Wind power in Washington

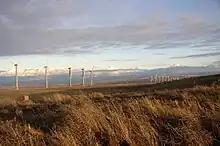
Wind Turbines above Walla Walla River in Washington

At the end of 2015, the installed capacity of wind power in Washington was 3,075 megawatts (MW) with wind power accounting for 7,101 GWh. In 2016, it reached a generation of 8,041 GWh, comprising 7.1% of the electricity generated in the state. In 2023, it had a capacity of 3,407 MW (with another 600MW under construction), responsible for 7.75% of generation.